Sky position (RA, Dec in degrees): 163.211, 16.985
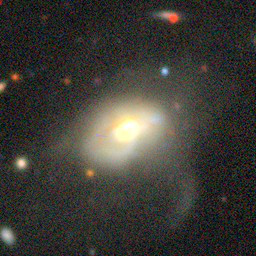
Galaxy morphology: Disturbed Galaxies